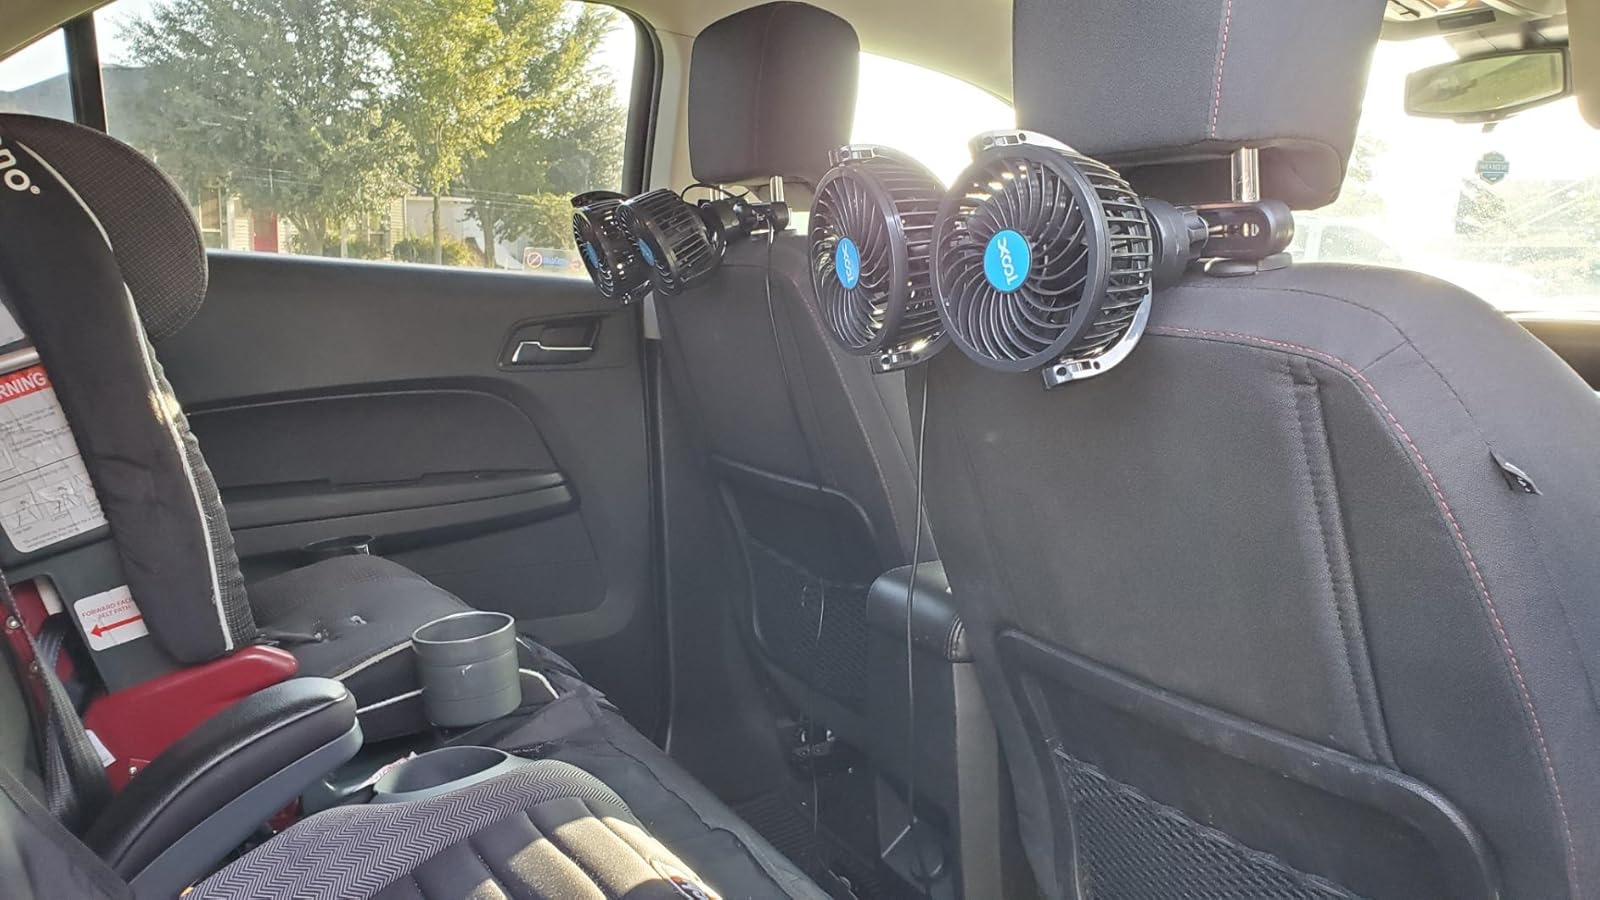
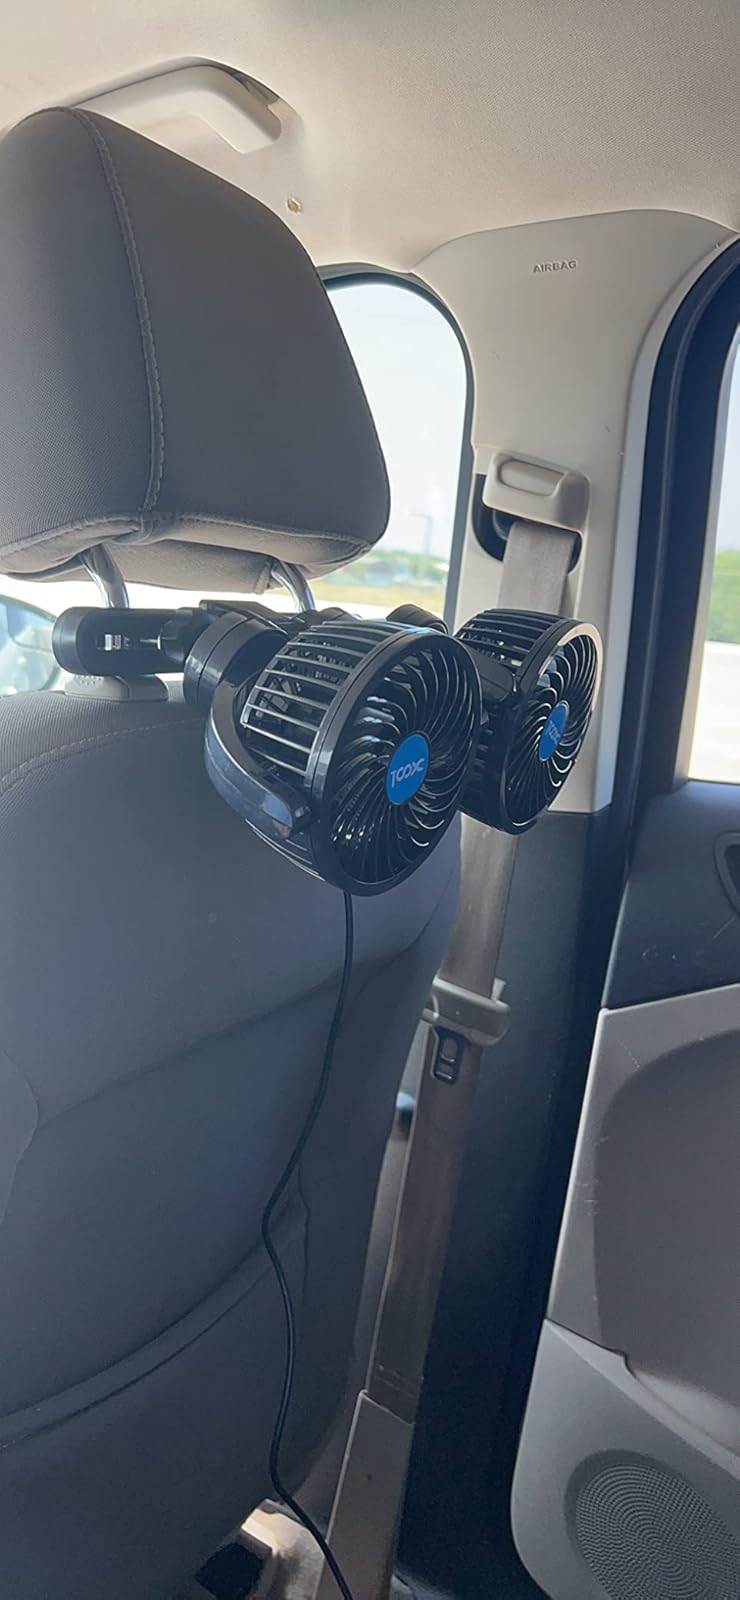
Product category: fan
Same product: yes